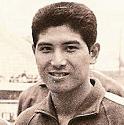
Age: 23